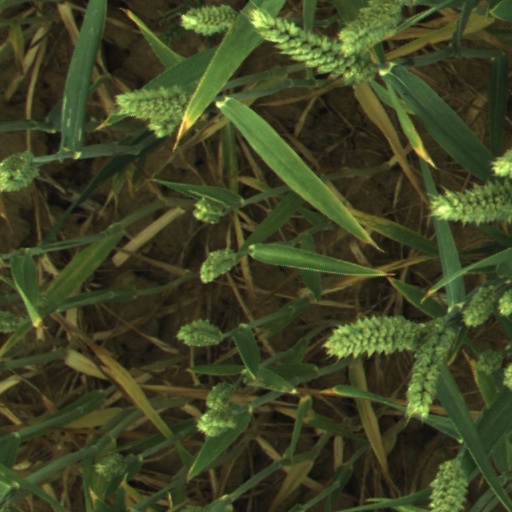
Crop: wheat